154th Wing

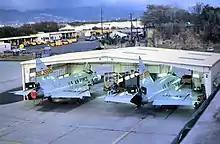
199th FIS F-102s in a nose dock at Hickam AFB, 1976

The 199th FIG F-86L Sabre Interceptors were upgraded to F-102A Delta Dagger interceptors, the mission of the 154th FIW is the air defense of Hawaii. Eventually 29 F-102s were received. This was in line with the policy of equipping ANG units with one generation of aircraft behind the active-duty Air Defense Command forces. For the next sixteen years, the 157th FIG operated the Delta Daggers establishing an excellent safety record. In December 1961, The new Hawaii Air National Guard (HANG) complex was completed and consisted of 60 acres. The land was originally part of Fort Kamehameha and had been acquired in 1960 by permit from the U.S. Army to the Hawaii ANG.